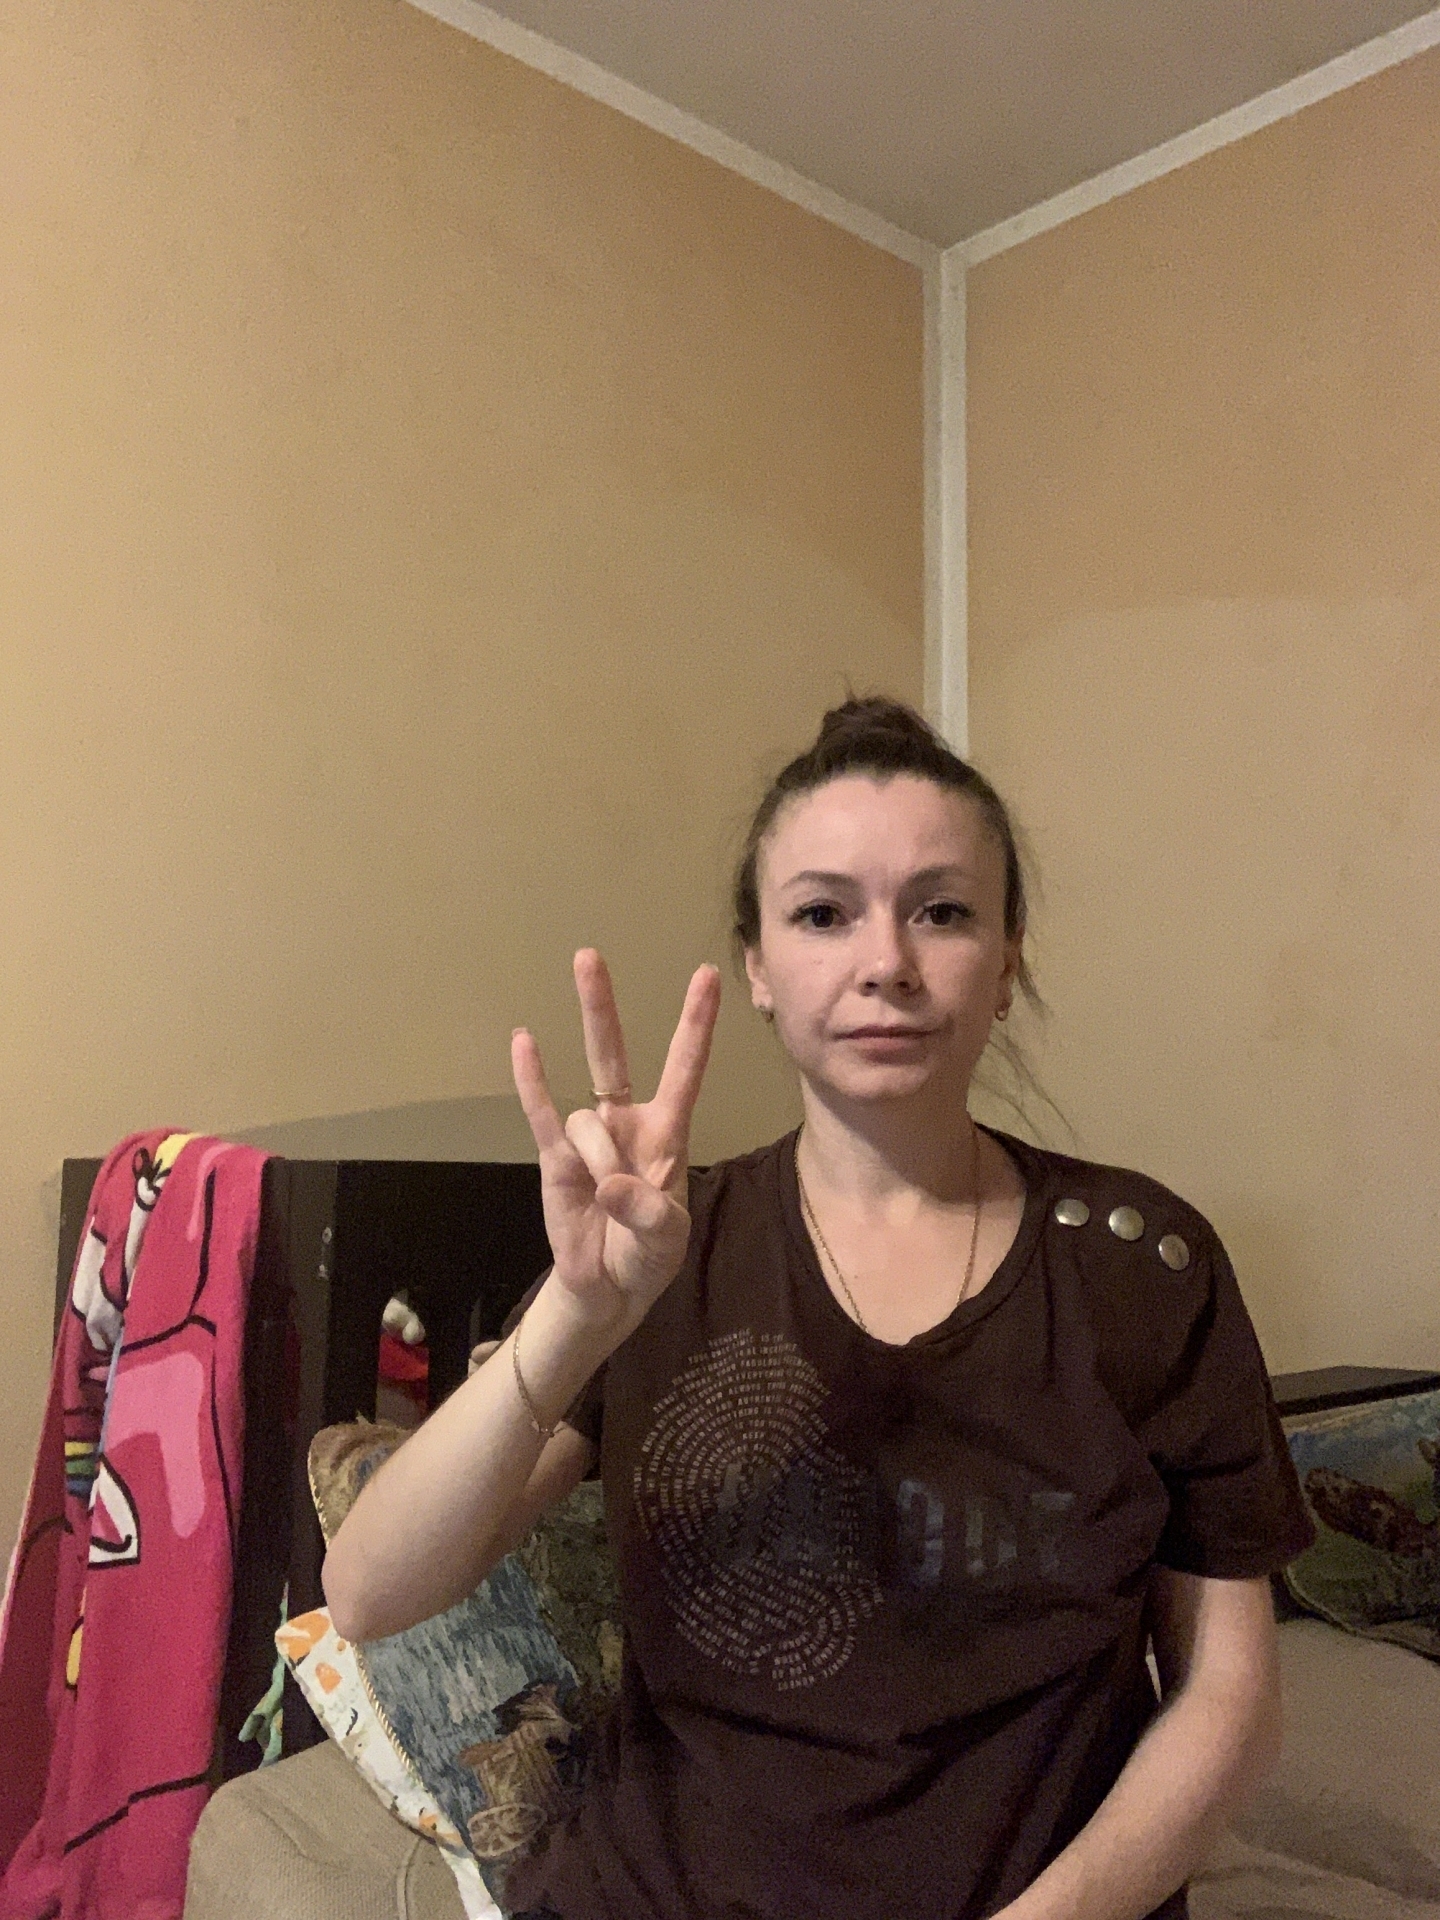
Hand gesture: three3